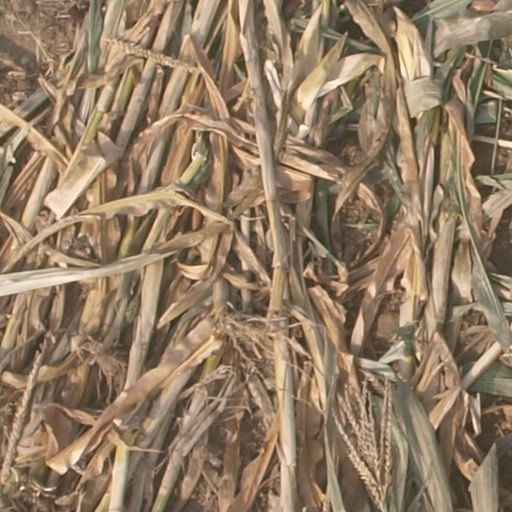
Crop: maize; corn